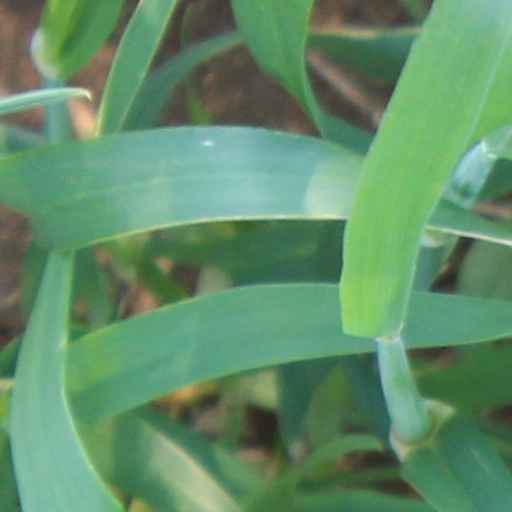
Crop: wheat